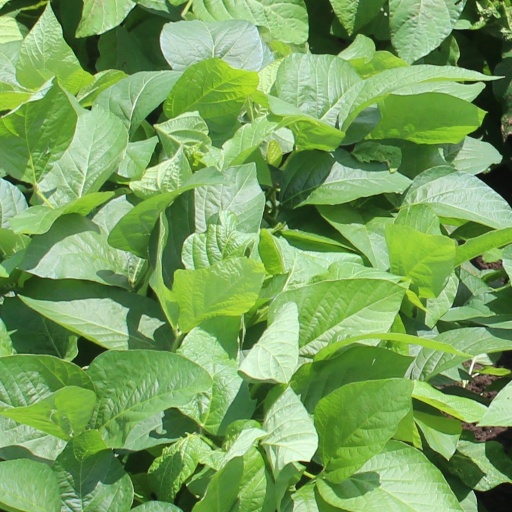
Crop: soybean